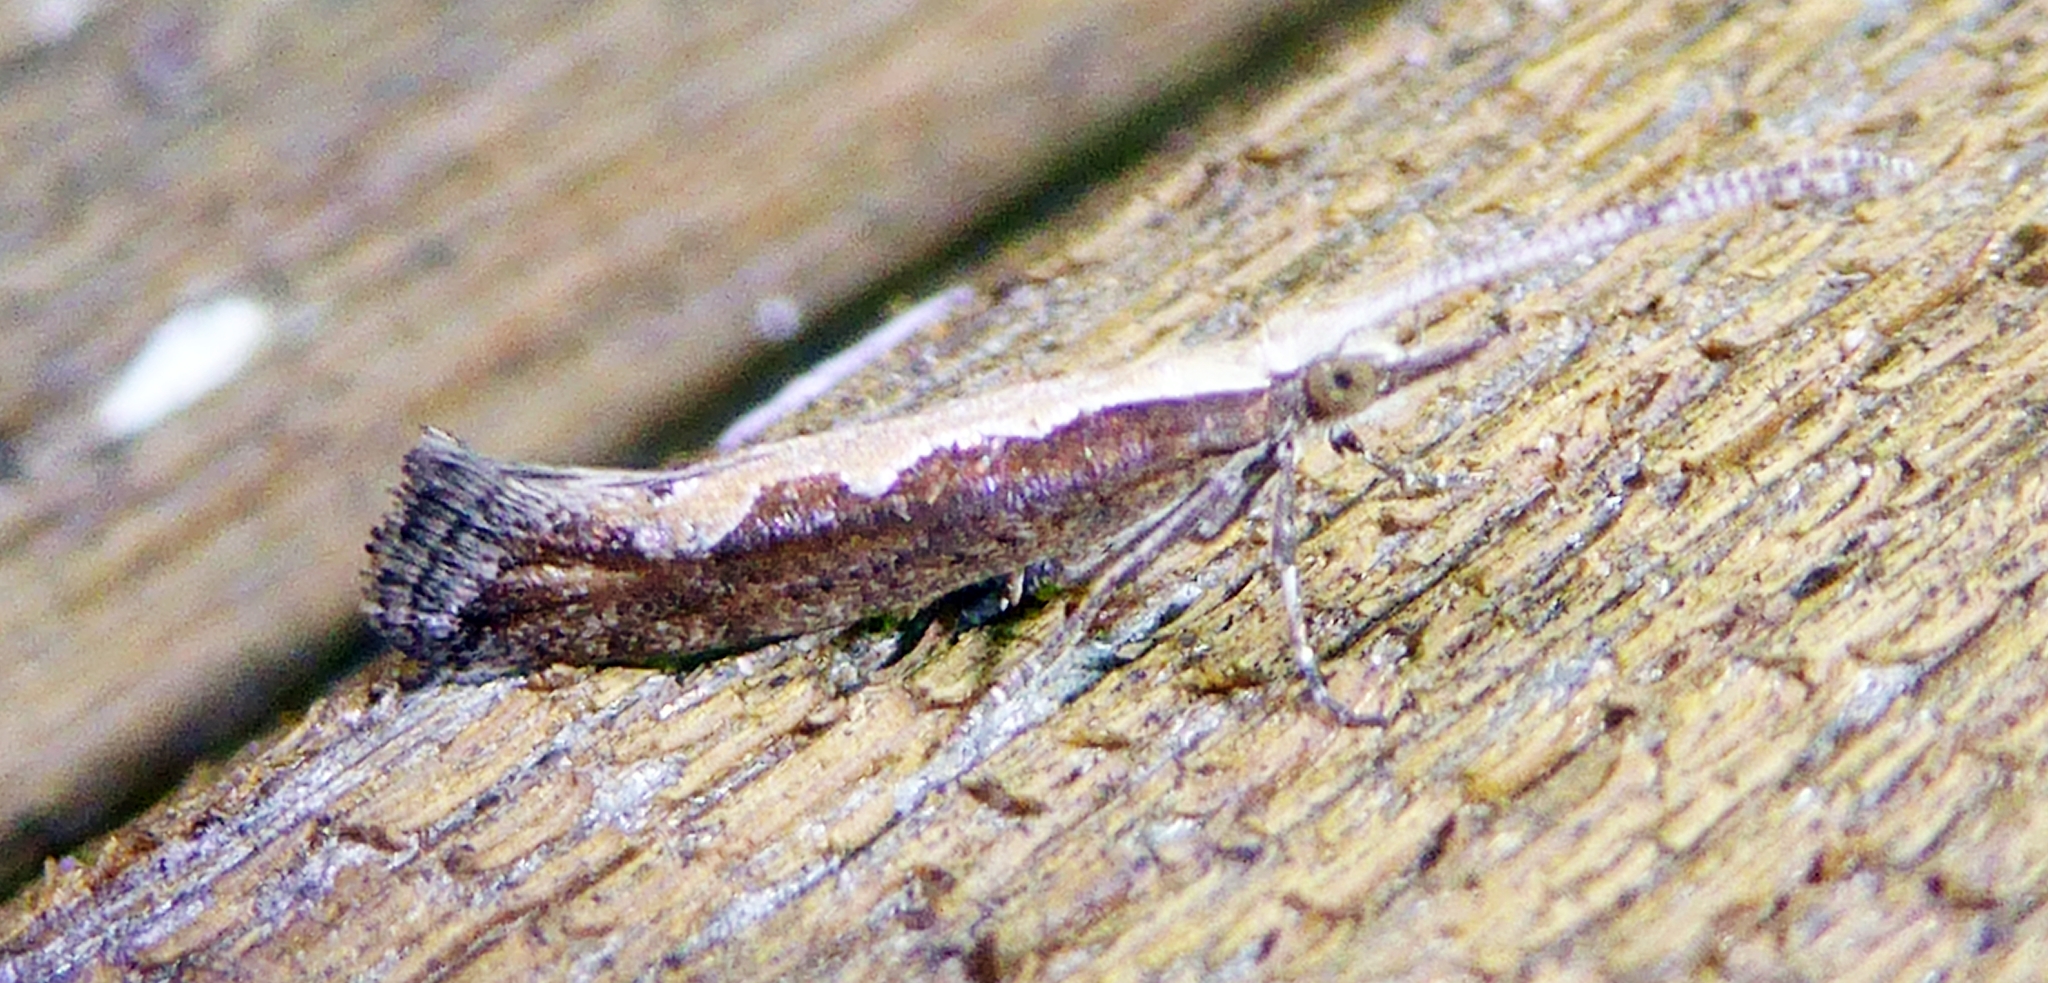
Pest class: diamondback_moth